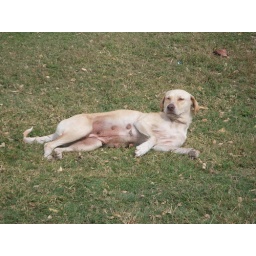
this female dog is feral and was sleeping outside the fort in Nassau near the Queen's Staircase